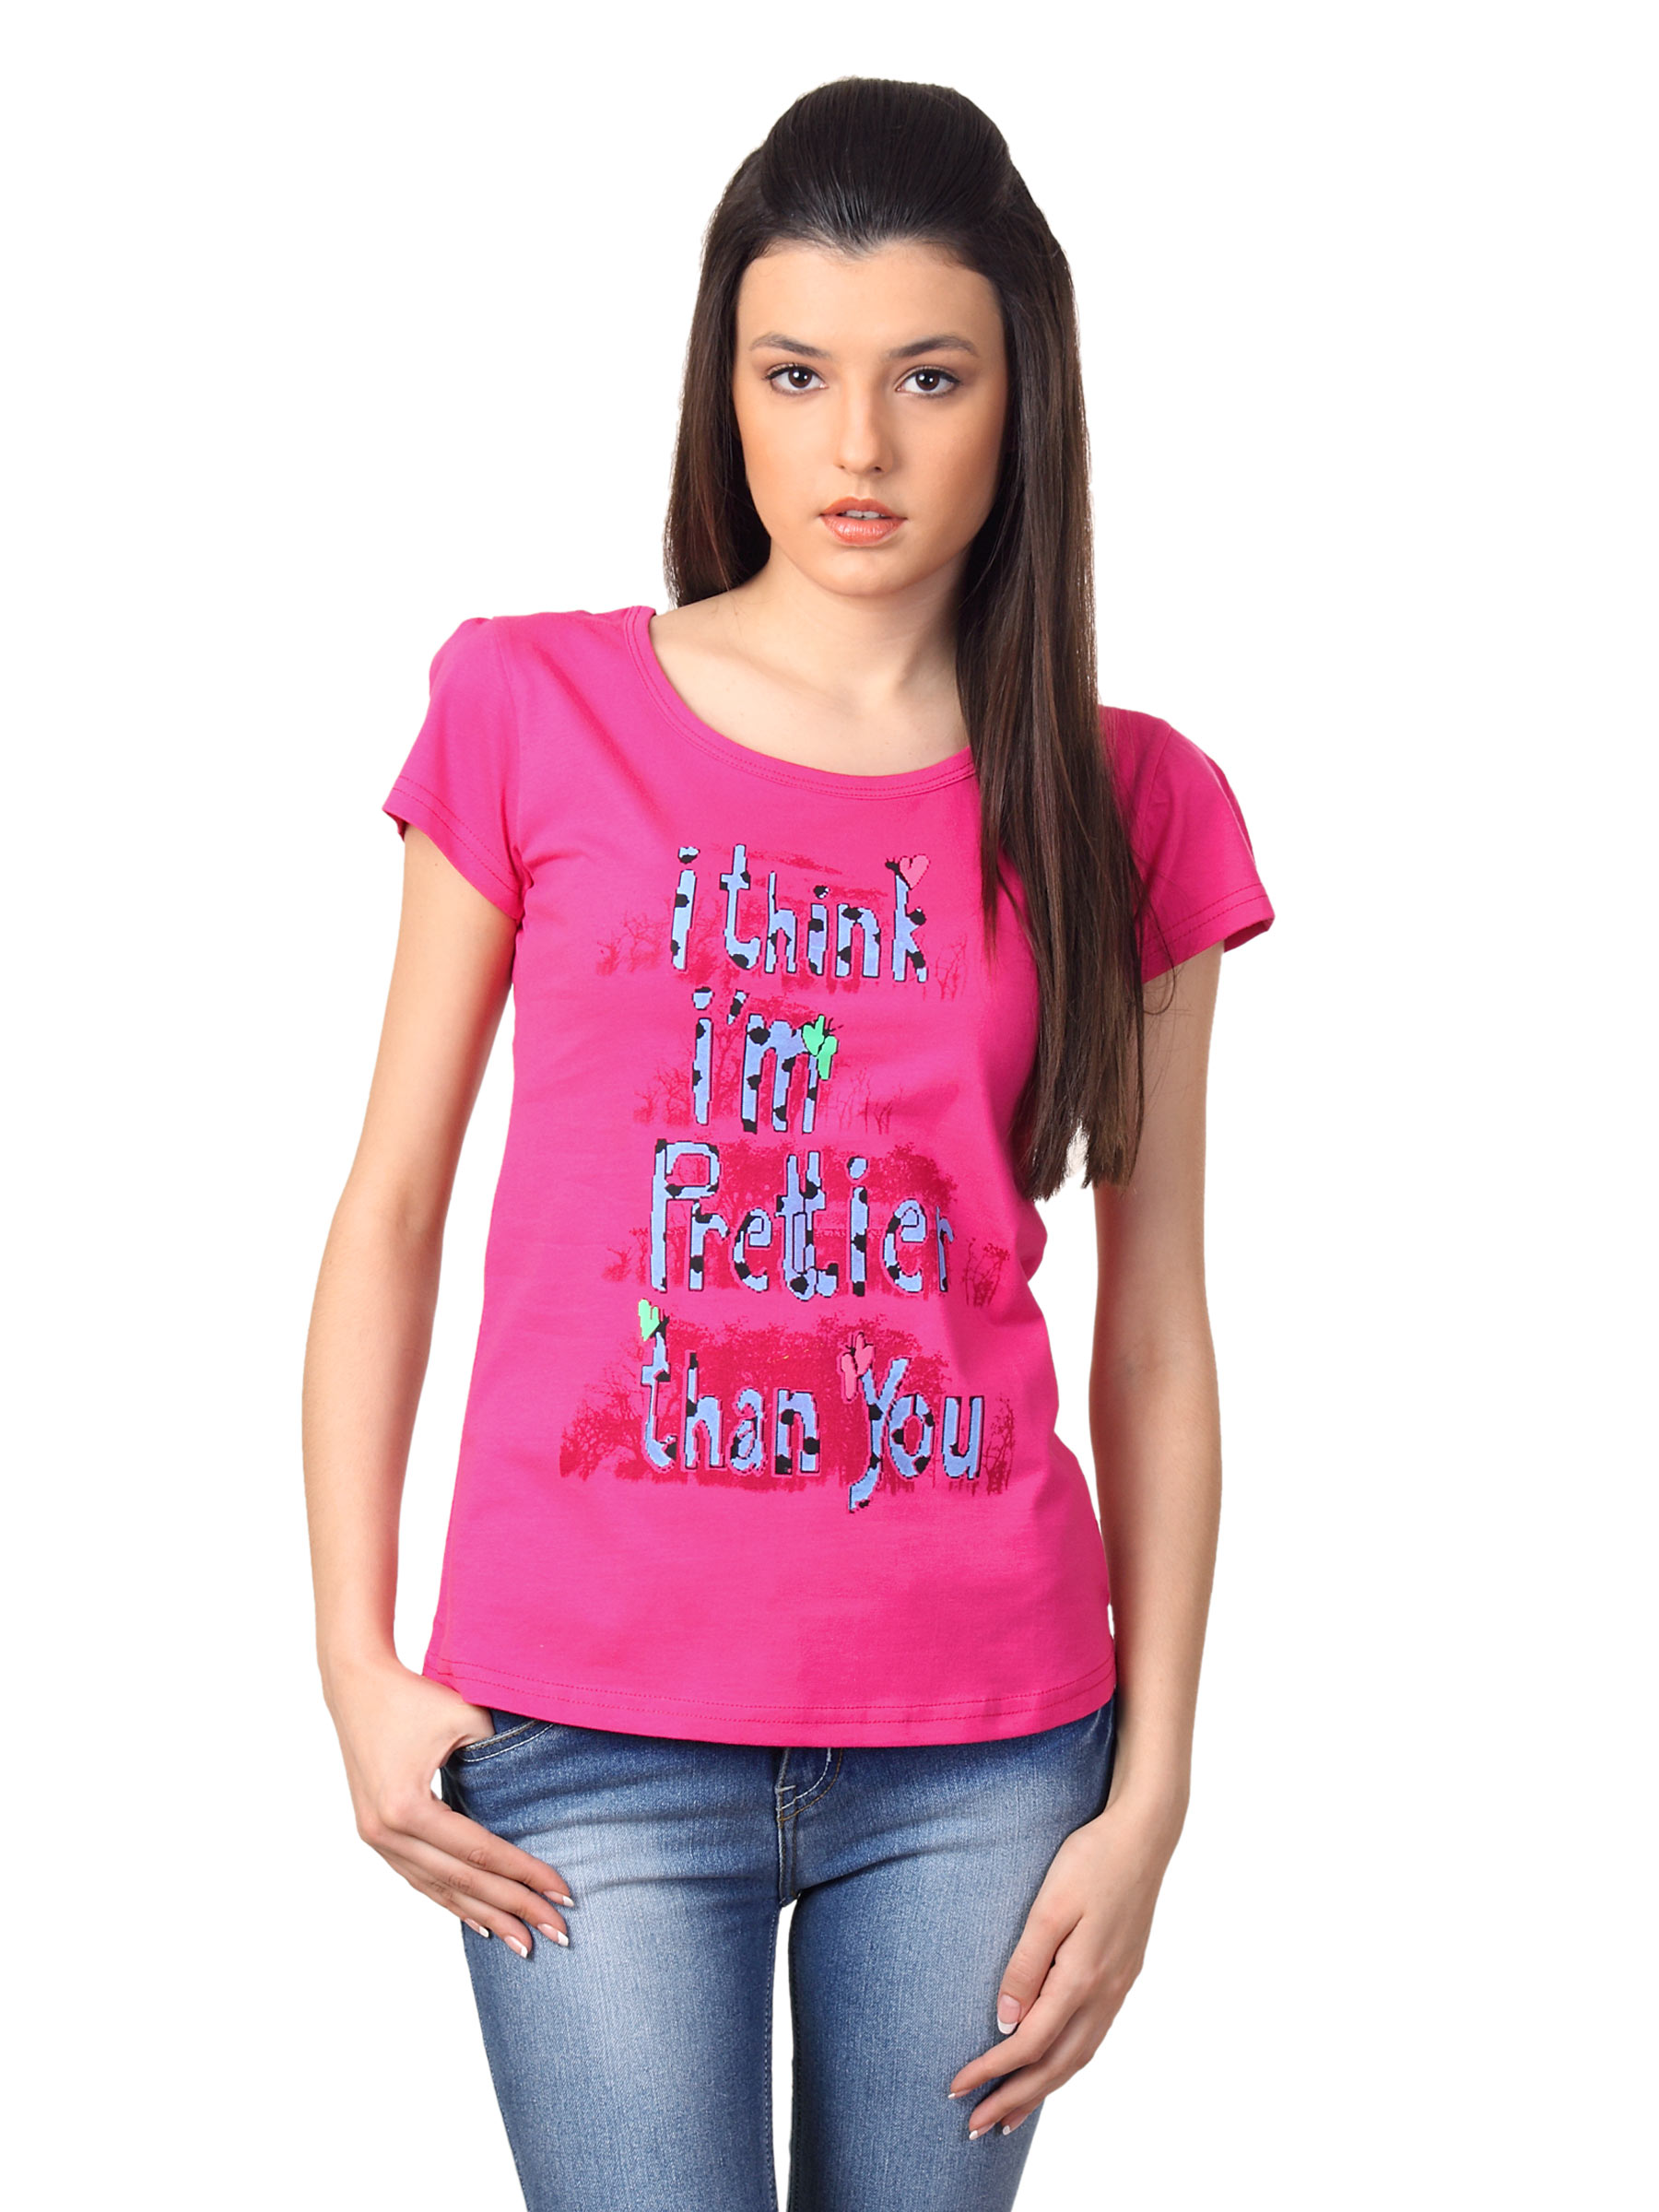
Tokyo Talkies Women Pink Top
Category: Apparel / Topwear / Tops
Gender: Women
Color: Pink
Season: Summer 2012
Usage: Casual